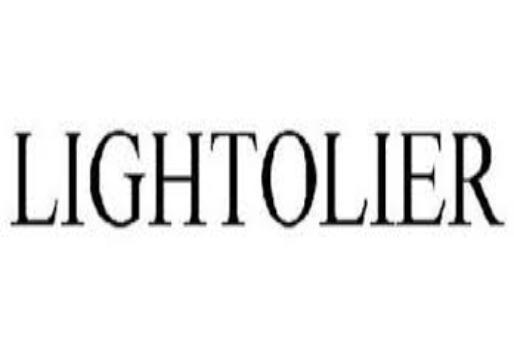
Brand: lightolier
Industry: Electronic